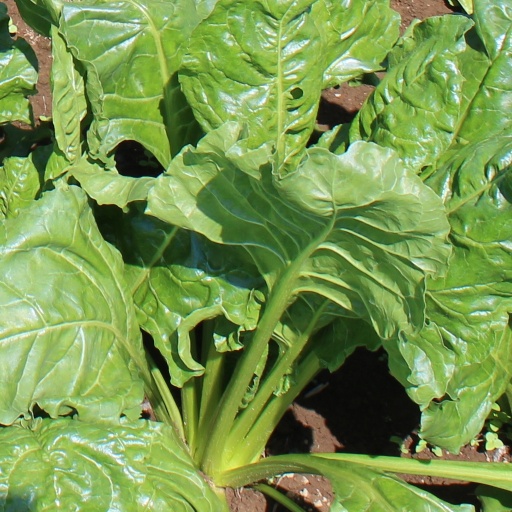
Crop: sugar beet